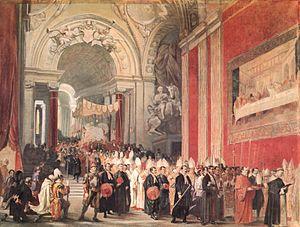
Constantin est une sculpture équestre de l'artiste italien Gian Lorenzo Bernini, située dans la Scala Regia, l'escalier reliant le palais apostolique à la basilique Saint-Pierre, au Vatican. Commandée à l'origine comme une œuvre d'art libre pour la basilique Saint-Pierre, la sculpture est dévoilée en 1670 comme partie intégrante de la Scala Regia. Contrairement à d'autres grandes œuvres du Bernin, les historiens de l'art pensent qu'elle est entièrement réalisée de la main du Bernin : aucun autre sculpteur n'a été payé pour sa réalisation. Le Bernin toucha 7000 écus romains pour cette œuvre.